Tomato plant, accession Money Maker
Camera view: bottom (45 deg); turntable rotation: 120 degrees
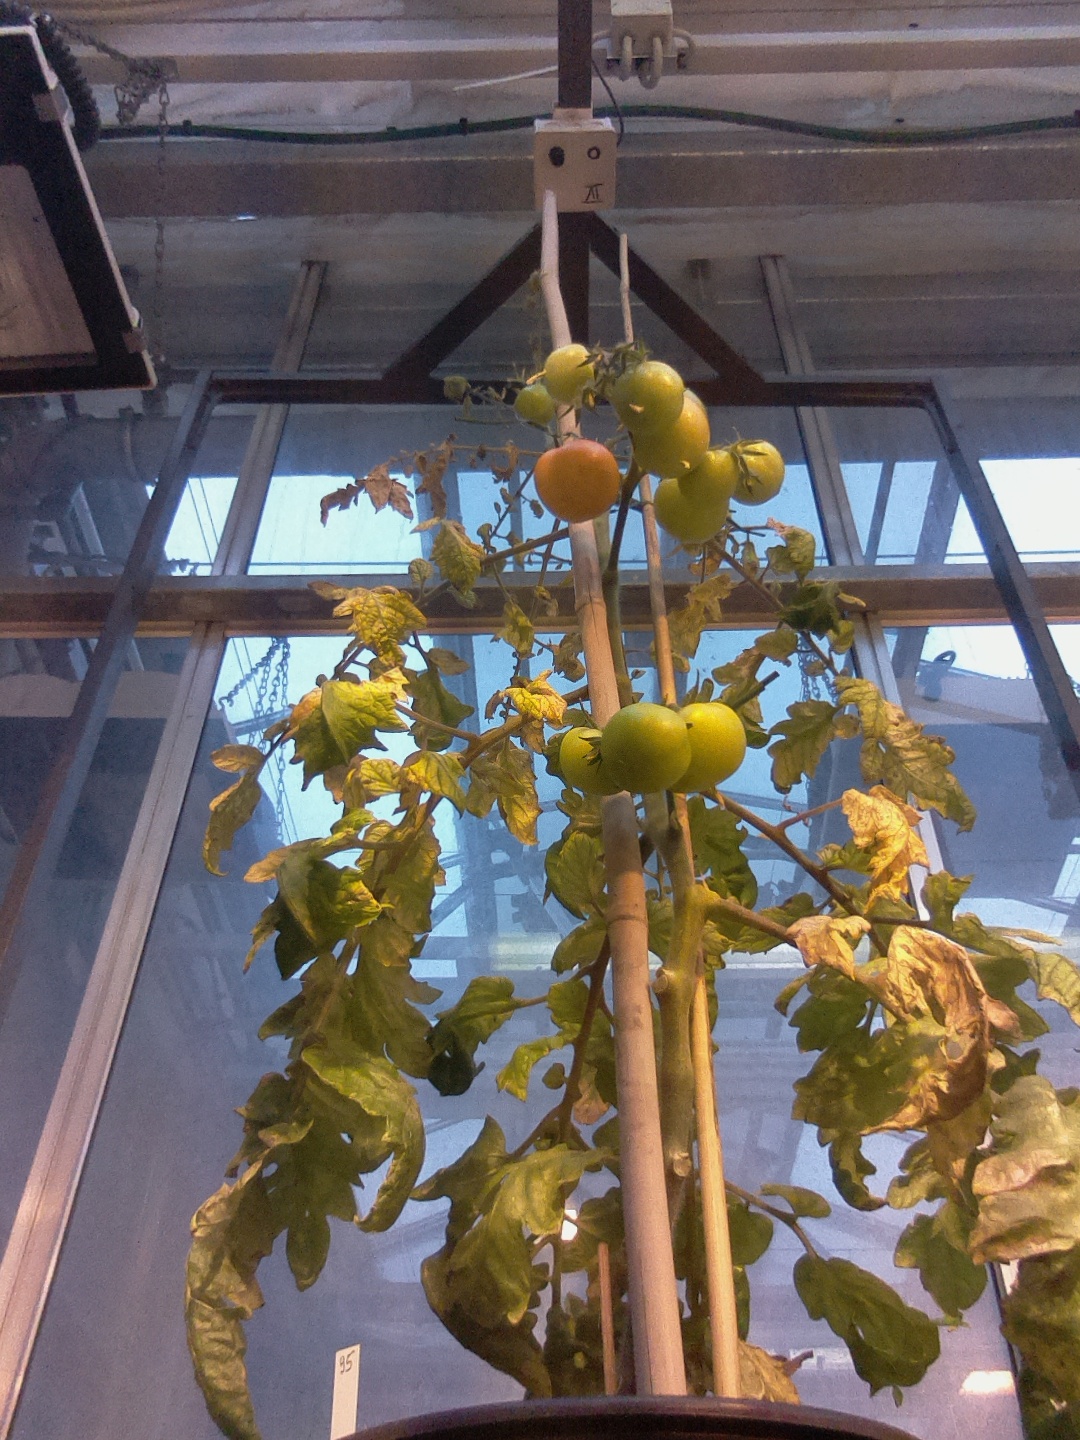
BBCH growth stage 80: fruits start showing typical ripe color (orange -> red)